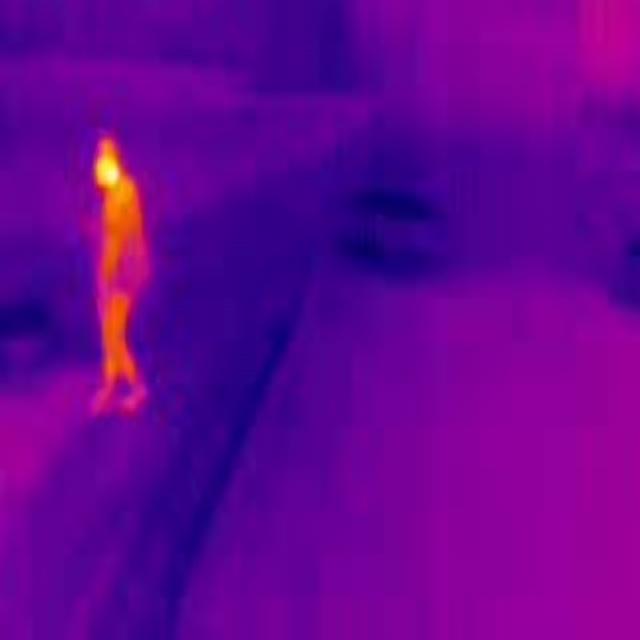
Detected objects:
label: person